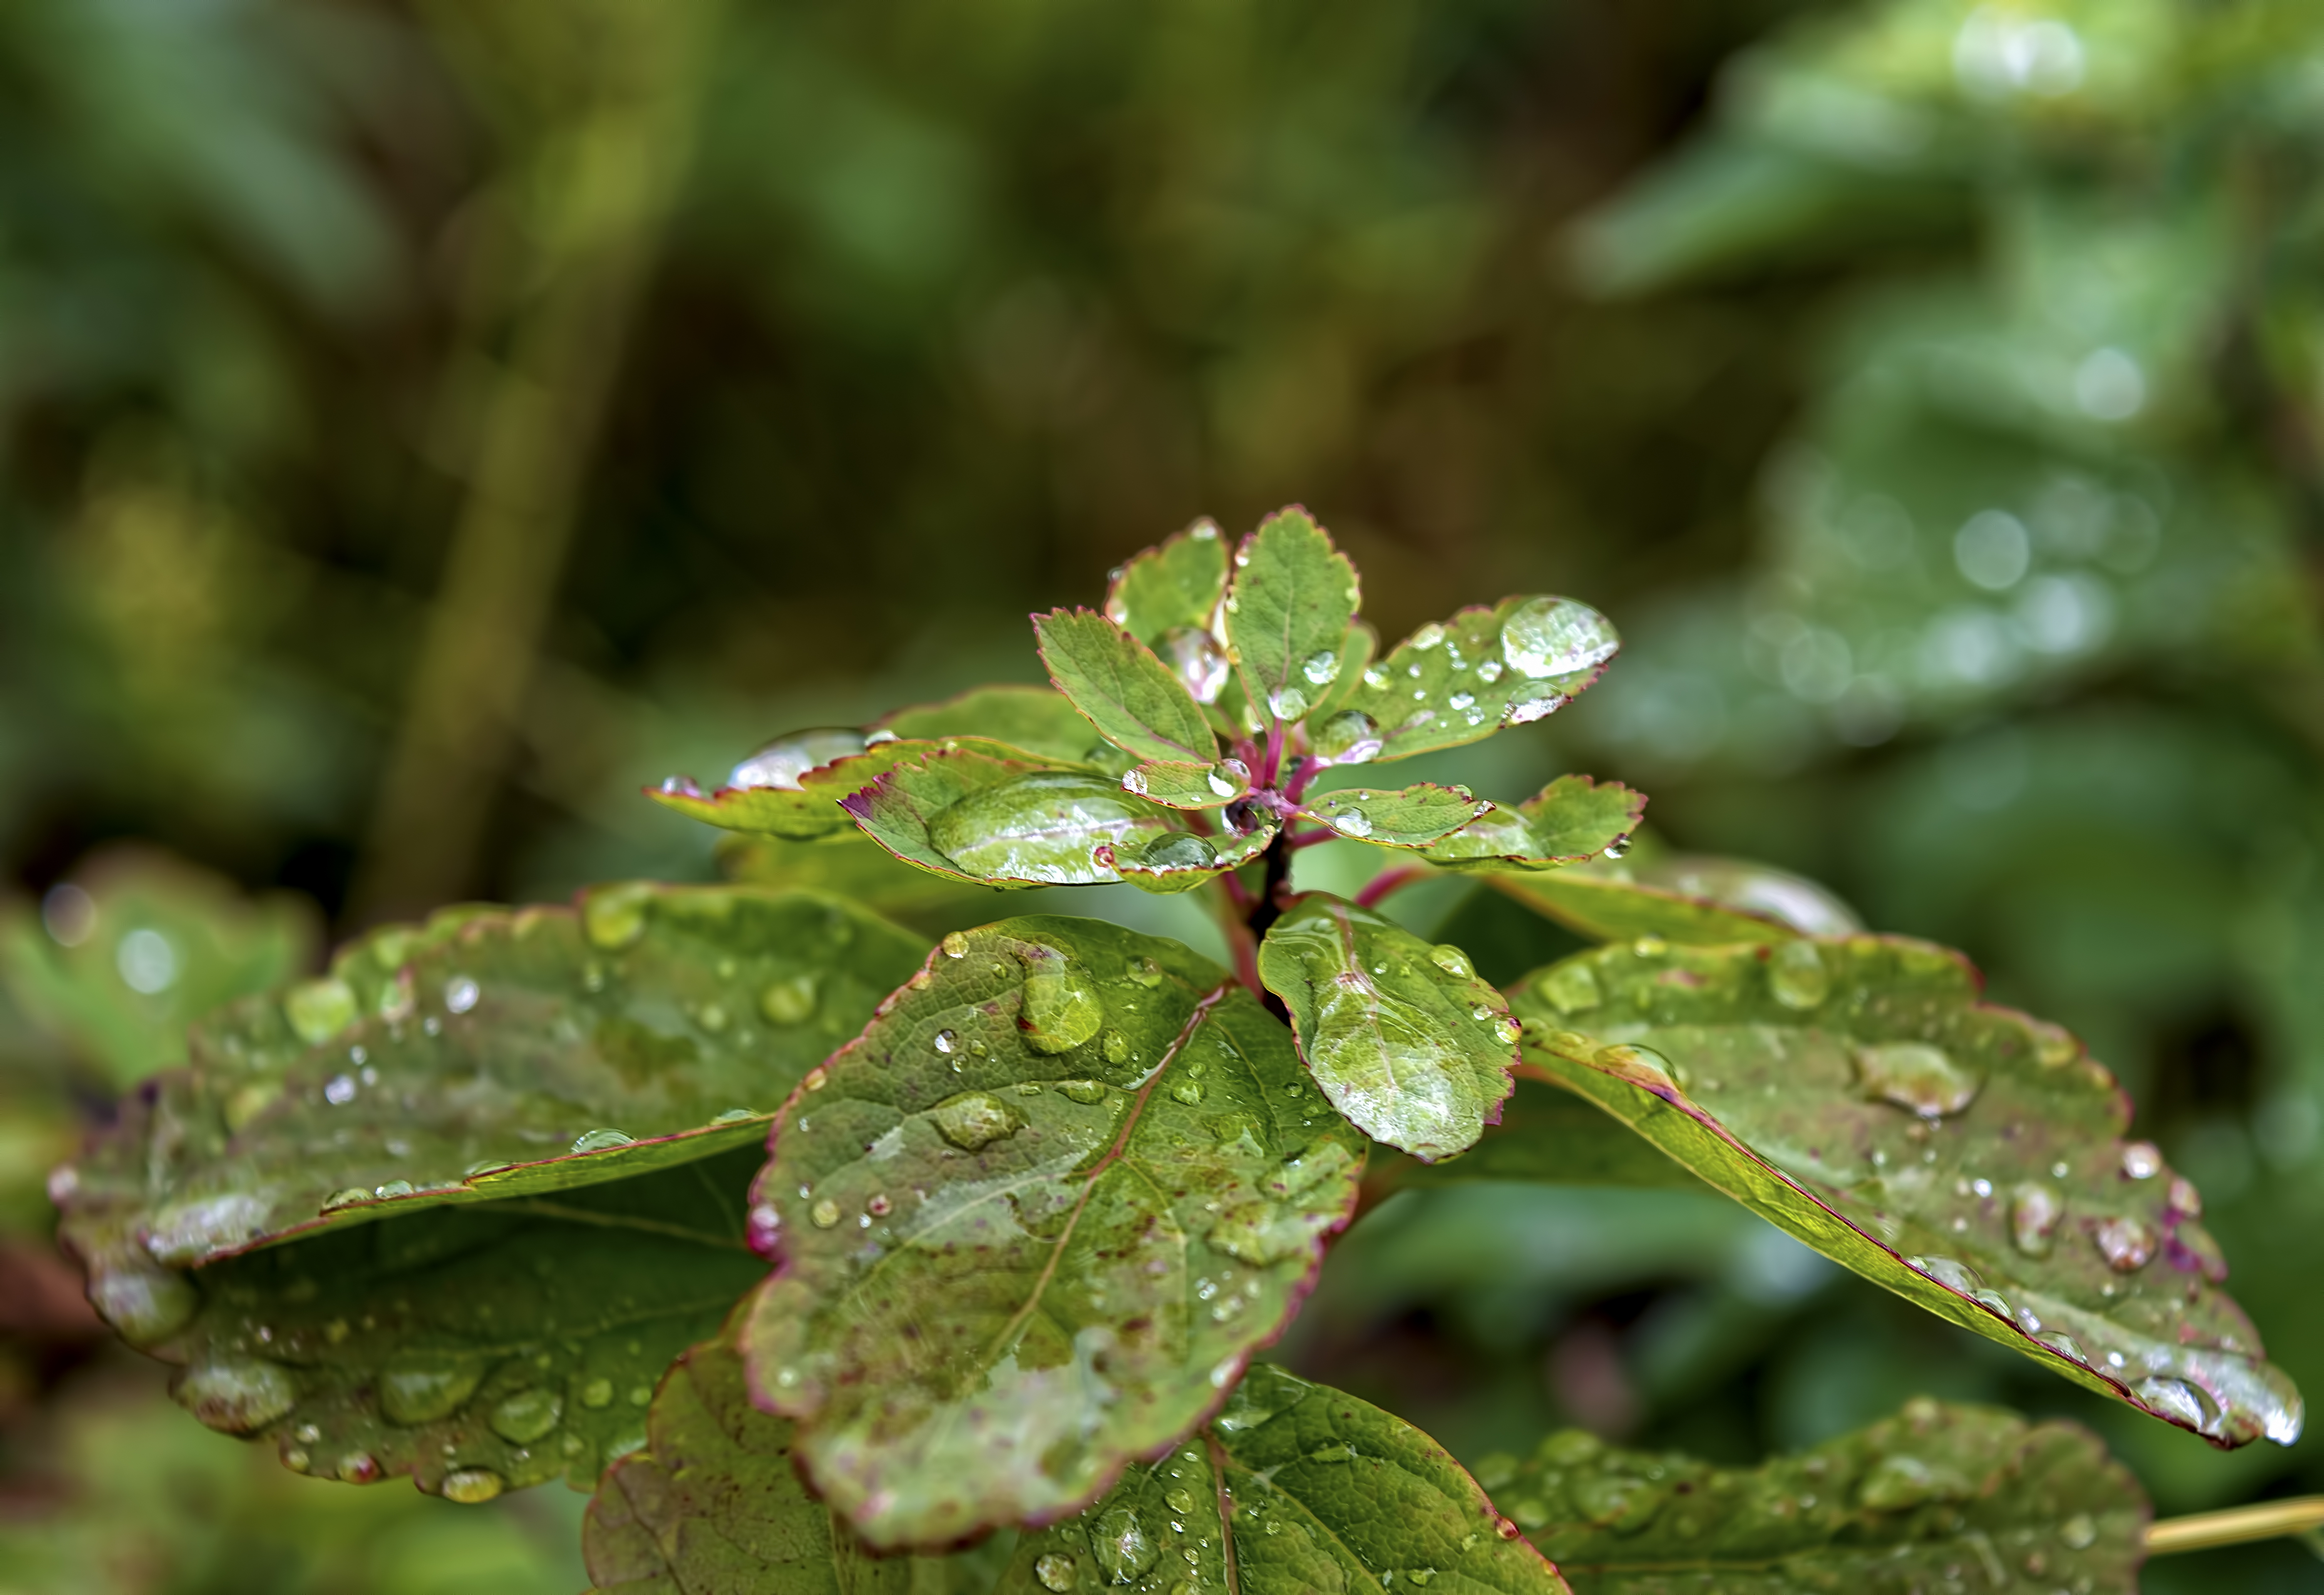
tree, water, nature, branch, blossom, dew, bokeh, plant, rain, leaf, flower, green, produce, autumn, botany, flora, wildflower, close up, leaves, droplets, shrub, deciduous, after, finland, helsinki, moisture, macro photography, flowering plant, woody plant, land plant